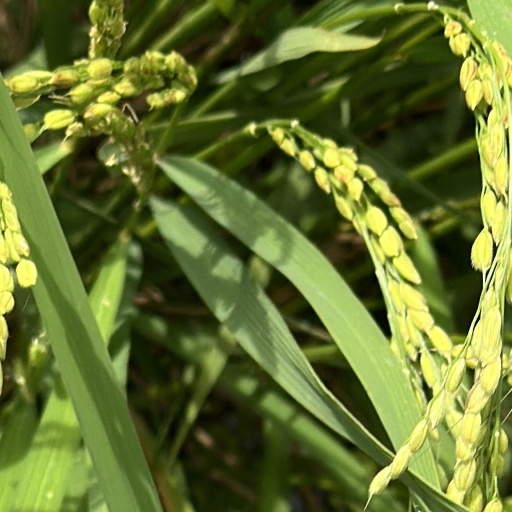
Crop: rice